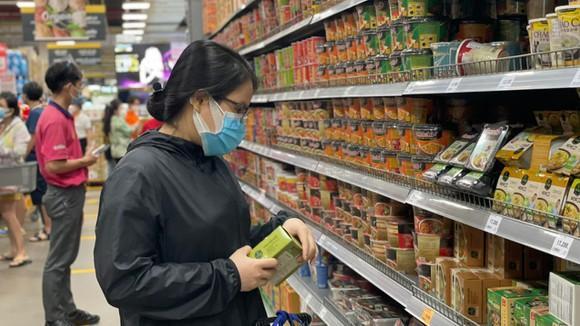
cô gái mặc áo xám đang đừng ở trước một kệ hàng trưng bày các sản phẩm đóng hộp